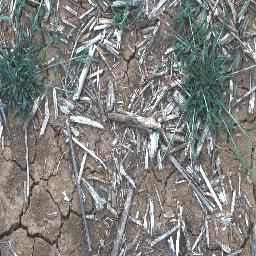
Label: negative